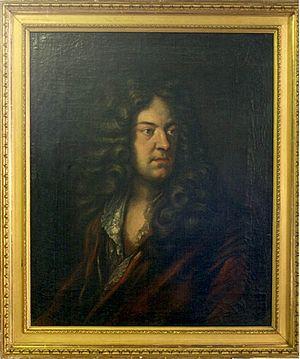
Victor-Amédée est prince d'Anhalt-Bernbourg de 1656 à sa mort.